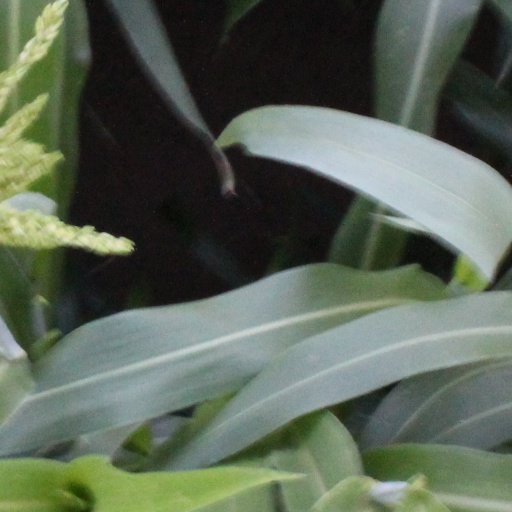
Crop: sorghum